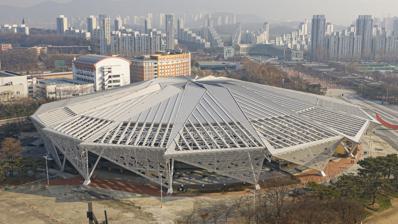
Building: Olympic Gymnastics Arena
Country: South Korea
Year built: 1986
Indoor sports arena in Seoul, South Korea Olympic Gymnastics Arena KSPO Dome The arena in 2020 Location Bangi-dong , Songpa District , Seoul , South Korea Coordinates 37°31′09″N 127°07′39″E / 37.51916°N 127.127514°E / 37.51916; 127.127514 Capacity 15,000 Construction Broke ground 31 August 1984 Opened 30 April 1986 Renovated 2016–2018 Architect Kim Swoo-geun (Space Group of Korea – SKG) Structural engineer David H. Geiger (original) Haeahn Architecture (2018 renovations) Korean name Hangul 올림픽체조경기장 Hanja 奧 林 匹 克 體 操 競 技 場 Revised Romanization Ollimpik chejo gyeonggijang McCune–Reischauer Ollimp'ik ch'ejo kyŏnggijang The Olympic Gymnastics Arena ( Korean : 올림픽체조경기장 ), also known as the KSPO Dome since 2018, is an indoor arena located within the Olympic Park in Seoul , South Korea. It has a capacity of 15,000. It was constructed between 31 August 1984 and 30 April 1986, to host the gymnastics competitions at the 1988 Summer Olympics . The roof was designed by David H. Geiger . It is a self-supporting cable dome – the first of its kind ever built – with a four-layer fabric cladding. In 2018, the arena was extensively remodeled, including improving the conditions for concerts and redesigning the facade. History The arena in 2008 with the old facade Since the Olympics it has hosted a variety of events, notably as a concert venue for both South Korean and international artists. The arena is also infamous due to an incident on 17 February 1992 when American boy band New Kids on the Block abruptly halted their performance after 20 minutes due to a fatal human crush incident where female Korean teenagers swarmed the band to the stage. One person was killed and about 50 people treated for injuries. Events Olympic Gymnastics Hall in 2012 This is a dynamic list and may never be able to satisfy particular standards for completeness. You can help by adding missing items with reliable sources . 1991–1999 Andy Lau : First Concert Tour – 16–19 August 1991 New Kids on the Block : No More Games Tour – 17 February 1992 Bryan Adams : So Far So Good Tour – 22 February 1994 Deep Purple : 'The Battle Rages On' Tour – 18 and 19 March 1995 Toto : Tambu World Tour – 14 April 1996 Santana : Dance of the Rainbow Serpent Tour – 22 May 1996 Def Leppard : Slang World Tour – 8 June 1996 Céline Dion : Falling Into You: Around the World – 21 February 1997 Eric Clapton : Change The World Tour – 9 and 10 October 1997 H.O.T. : 98 H.O.T. 1st Concert – 23–25 January 1998 Metallica : Poor RE-Touring Me – 24 and 25 April 1998 Megadeth : Cryptic Writings Tour – 14 November 1998 Alanis Morissette : Junkie Tour 1999 – 26 October 1999 2000–2007 Megadeth: Risk Tour – 1 March 2000 Linkin Park : Meteora World Tour – 29 October 2003 Namie Amuro : So Crazy Tour – 13–15 May 2004 1st Asia Song Festival , organised by Korea Foundation for International Culture Exchange, 16 November 2001 L'Arc~en~Ciel : ASIALIVE 2005 – 3 September 2005 Backstreet Boys : never gone tour – 14 January 2006 Shinhwa : 2006 Tour: State of the Art – 13 and 14 May 2006 Eric Clapton: Back Home World Tour 2006/7 – 23 January 2007 Christina Aguilera : Back to Basics Tour – 23 and 24 June 2007. Opening acts: Ivy (day 1) and Lee Min-woo (day 2) BigBang : The R.E.A.L – 30 December 2006 SM Town : 2007 SM Town Summer Concert – 30 June – 1 July 2007 Beyoncé : The Beyoncé Experience – 9 and 10 November 2007 BigBang: The G.R.E.A.T – 28, 29 and 30 December 2007 2008 Céline Dion: Taking Chances World Tour – 18 and 19 March 2008 Shinhwa: Shinhwa Must Go On: 10th Anniversary Live in Seoul – 29 and 30 March 2008 Maroon 5 : It Won't Be Soon Before Long Tour – 7 May 2008 Duran Duran : Red Carpet Massacre Tour – 17 April 2008 L'Arc~en~Ciel: TOUR 2008 L'7 ~ Trans ASIA via PARIS – 17 May 2008 Billy Joel : Billy Joel Live in Seoul 2008 – 15 November 2008 2009 BigBang: Big Show 2009 – 30, 31 January and 1 February TVXQ : The 3rd Asia Tour: MIROTIC – 20, 21 and 22 February Rain : The Legend of Rainism – 9 and 10 October Beyoncé: I Am... World Tour – 20 and 21 October G-Dragon : Shine A Light Concert – 5 and 6 December Guns N' Roses : Chinese Democracy Tour – 13 December 2010 BigBang: Big Show 2010 – 29, 30 and 31 January Whitney Houston : Nothing but Love World Tour – 6 and 7 February SS501 : 1st Asia Tour "Persona" Encore – 27 February Bob Dylan : Never Ending Tour 2010 – ngày 31 tháng 3 2PM : Don't Stop Can't Stop – 31 July and 1 August Super Junior : Super Show 3 – 14 and 15 August 2010 Lee Seung-gi : Hope Concert – 21 November 2011 Shinee : Shinee World – 1 and 2 January Taylor Swift : Speak Now World Tour – 11 February Eric Clapton: 2011 Tour – 20 February BigBang: Big Show 2011 – 25–27 February Santana: Asia / Australia Tour 2011 – 9 March The Eagles : Long Road Out of Eden Tour – 15 March Girls' Generation : Girls' Generation Tour – 23 and 24 July Linkin Park: A Thousand Suns World Tour – 8 September Super Junior: "Super Show 4 World Tour" – 19 and 20 November 2011 Melon Music Awards – 24 November YG Family : YG Family Concert – 3 and 4 December Lee Seung-gi: Hope Concert 2011 – 10 and 11 December 2012 21st Seoul Music Awards – 19 January Beast : Beautiful Show – 4 and 5 February Infinite : 1st Concert Second Invasion – 11 and 12 February Kara : Karasia in Seoul – 18 and 19 February BigBang: Alive Galaxy Tour – 2, 3 and 4 March Shinhwa: 2012 Shinhwa Grand Tour in Seoul: The Return – 24 and 25 March Super Junior: "Super Show 4 World Tour" Encore – 26 and 27 May Shinee: Shinee World II – 21 and 22 July 2NE1 : New Evolution Global Tour – 28 and 29 July TVXQ: Catch Me: Live World Tour – 17 and 18 November Elton John: 40th Anniversary of the Rocket Man – 27 November Lee Seung-gi: Hope Concert 2012 – 1 and 2 December Sting : Back to Bass Tour – 5 December 2012 Melon Music Awards – 14 December 2013 BigBang: Alive Galaxy Tour: The Final – 25, 26 and 27 January 10cm : Fine Thank You and You? – 23 February Shinhwa: 2013 Shinhwa 15th Anniversary Concert: The Legend Continues – 16 and 17 March Super Junior: Super Show 5 World Tour – 23 and 24 March G-Dragon: One of a Kind World Tour – 30 and 31 March Sigur Rós : Sigur Rós World Tour 2013 – 19 May Girls' Generation: Girls & Peace World Tour – 8 and 9 June Beast: 2013 Beautiful Show – 20 and 21 July Shinhwa: 2013 Shinhwa Grand Tour in Seoul: The Classic – 3 and 4 August (finale shows) Infinite: One Great Step – 9 and 10 August 2013 Melon Music Awards – 14 November VIXX : The Milky Way Global Showcase Finale In Seoul – 17 November 2014 Teen Top : High Kick Tour – 22 and 23 February BigBang: BigBang+α in Seoul 2014 – 24, 25 and 26 January 3rd Gaon Chart K-Pop Awards – 12 February Infinite: One Great Step Returns – 28 February and 1 March Shinee: Shinee World III – 8 and 9 March Shinhwa: 16th Anniversary Concert 'Here' – 22 and 23 March Bruno Mars : The Moonshine Jungle Tour – 8 April Exo : Exo from Exoplanet 1 – The Lost Planet – 23, 24 and 25 May Beast: 2014 Beautiful Show – 16 and 17 August 2014 League of Legends World Championship Semifinals – 11 and 12 October 2014 Melon Music Awards – 13 November 2015 24th Seoul Music Awards – 22 January 4th Gaon Chart K-Pop Awards – 28 January Winner : Worldwide Inner Circle Conference WWIC 2015 – 31 January Park Hyo-shin : 15th anniversary live tour – HAPPY TOGETHER – 14 and 15 February Infinite: 2015 Infinite Rally 2–28 February and 1 March Exo : Exo Planet 2 – The Exo'luxion – 7, 8, 13, 14 and 15 March Shinhwa: 17th Anniversary Concert – WE – 21 and 22 March VIXX: Live Fantasia [Utopia] – 28 and 29 March BigBang: Made World Tour – 25 and 26 April Shinee: Shinee World IV – 15, 16 and 17 May TVXQ: Tistory: Special Live Tour Encore – 13 and 14 June 2PM: House Party Concerts – 27 and 28 June Super Junior: Super Show 6 Seoul (encore) – 11 and 12 July Infinite: Infinite Effect World Tour – 8 and 9 August Beast: 2015 Beautiful Show – 29 and 30 August iKon : Debut Concert 'Showtime' – 3 October 2015 Melon Music Awards – 7 November Girls' Generation: Girls' Generation's Phantasia – 21 and 22 November UFC Fight Night: Henderson vs. Masvidal – 28 November g.o.d : god 2015 CONCERT – ngày 16, 17, 18, 19 and 20 tháng 12 2016 25th Seoul Music Awards – 14 January iKon: iKoncert 2016 'Showtime' Tour in SEOUL – 30 and 31 January Infinite: [Infinite Effect] Advance – 20 and 21 February BigBang: Made World Tour (Encore) – 4, 5 and 6 March Winner: Exit Tour in SEOUL – 12 and 13 March Exo : Exo Planet 2 – The Exo'luxion (dot) – 18, 19 and 20 March Shinhwa: 18th Anniversary Concert – HERO – 26 and 27 March Block B : Blockbuster Tour – 2 and 3 April BTS : The Most Beautiful Moment in Life on stage: epilogue – 7 and 8 May Xia : 5th Asia Tour Concert in Seoul: Xignature – 11 and 12 June Exo : Exo Planet 3 – The Exo'rdium – 22, 23, 24, 29, 30 and 31 July VIXX: Live Fantasia – 13 and 14 August Beast: 2016 Beautiful Show – 20 and 21 August Shinee: Shinee World V – 2, 3 and 4 September Sechs Kies : 2016 Concert 'Yellow Note' – 10 and 11 September 2018 Shinee: Shinee Special Party – The Shining – 1, and 2 September BtoB: 2018 BtoB Time – This Is Us – 10, 11 and 12 August iKon: iKon 2018 Continue Tour – 18 August 2nd Soribada Best K-Music Awards – 30 August Seventeen : 2018 Seventeen Concert 'Ideal Cut: The Final Scene' – 3 and 4 November Blackpink : In Your Area World Tour – 10 and 11 November IU : 2018 IU 10th Anniversary Tour Concert – 17 and 18 November Highlight : Highlight Live 2018 [Outro] – 24 and 25 November 2019 NCT 127 : NCT 127 1st Tour: Neo City – The Origin – 26 and 27 January Super Junior: Super Show 8: Infinite Time – 2 and 3 March NU'EST : NU'EST 2019 Concert: Segno in Seoul – 12, 13 and 14 April Troye Sivan : The Bloom Tour – 27 April Twice : Twice World Tour 2019 "Twicelights" – 25 and 26 May Got7 : Got World Tour 2019 "Keep Spinning" – 15 and 16 June BTS: 5th Muster 'MAGIC SHOP' – 22 and 23 June Park Hyo-shin : 20th anniversary live tour – 2019 LOVERS (KSPO Dome 360 degree stage) – 29 and 30 June 5, 7, 11 and 13 July 2nd Genie Music Awards – 1 August 3rd Soribada Best K-Music Awards – 22 and 23 August Exo : Exo Planet 5 – Exploration – 19, 20, 21, 26, 27 and 28 July Seventeen: Seventeen World Tour 'Ode To You' – 30, 31 August and 1 September The Chainsmokers : World War Joy Tour – 6 September Hans Zimmer : Live On Tour – 28 and 29 September AB6IX : AB6IX 1st World Tour "6ixense" in Seoul – 9 and 10 November NU'EST : NU'EST 2019 Fanmeeting: L.O.Λ.E Page – 15, 16 and 17 November IU : IU Tour Concert "Love, Poem" 2019 (KSPO Dome 360 degree stage) – 23 and 24 November [ unreliable source? ] Exo : Exo Planet 5 – Exploration (dot) – 29, 30, and 31 December 2020 Gmarket Smile Club Concert 2020 – 4 January BTS: Map of the Soul ON:E (Online) – 10 and 11 October 2021 Baekhyun : Beyond Live – Baekhyun: Light (Online) – 3 January 30th Seoul Music Awards (Online) – 16 May Twice: Twice 4th World Tour 'III' – 25 and 26 December 2022 Street Woman Fighter : On The Stage Encore Concert – 1 and 2 January Universe : "UNI-KON" 2022 – 2 and 3 July The Boyz : The Boyz World Tour The-B Zone in Seoul Encore – 5, 6, and 7 August Girls' Generation: Special Event – Long Lasting Love – 3 September Stray Kids : 2nd World Tour "MANIAC" Seoul Special (Unveil 11) – 17 and 18 September 2022 The Fact Music Awards – 8 October Blackpink: Born Pink World Tour – 15 and 16 October Treasure : Treasure Tour Hello – 12 and 13 November g.o.d : 23rd Anniversary Concert 2022 – 9, 10 and 11 December BtoB: BtoB 10th Anniversary Concert 2022 BtoB Time [Be Together] – 30, 31 December 2022 and 1 January 2023 2023 32nd Seoul Music Awards – 19 January 12th Circle Chart Music Awards – 18 February Conan Gray : Superache Tour – 28 February Seventeen: 2023 SVT 7th Fanmeeting <Seventeen in Carat Land> – 10, 11 and 12 March Harry Styles : Love On Tour – 20 March Tomorrow X Together : Act: Sweet Mirage – 25 and 26 March Red Velvet : Red Velvet 4th Concert "R to V" – 1 and 2 April Exo : Clock Fanmeeting – 8 and 9 April Twice : Twice 5th World Tour 'Ready To Be' – 15 and 16 April The Boyz: Zeneration World Tour – 19, 20 and 21 May Taeyeon : The Odd of Love – 3 and 4 June HYBE Labels : 2023 Weverse Con Festival – 10 and 11 June Shinee: Shinee World VI: Perfect Illumination – 23, 24 & 25 June Stray Kids: Stray Kids 3rd Fanmeeting 'Pilot For :☆☆☆☆☆' – 1 and 2 July Monsta X : Monsta X 7th Fanmeeting "MX Friends" – 8 and 9 July Enhypen : World Tour 'Fate' – 29 and 30 July Suga : Agust D Tour – 4, 5 and 6 August Infinite: Comeback Again – 19 and 20 August IU : I+UN1VER5E Fan Concert (360 degree stage) – 23 and 24 September Charlie Puth : Charlie the Live Experience – 20, 21 and 22 October Lim Young-woong : Lim Young Woong | Tour <IM HERO> 2023 (KSPO Dome 360 degree stage) – 27–29 October, 3–5 November NCT 127: Neo City – The Unity – 17–19 November, 24–26 November The Boyz: Zeneration World Tour (Encore) – 1–3 December Treasure : 2023 Treasure Concert 'Reboot' In Seoul – 15, 16, and 17 December 2024 Enhypen: Fate World Tour – 24–25 February IU: IU HEREH World Tour (360 degree stage) – 2–3 & 9–10 March Baekhyun : 2024 Baekhyun Asia Tour ‘Lonsdaleite’ – 16 and 17 March [ unreliable source? ] Stray Kids: 4th Fanmeeting "SKZ'S MAGIC SCHOOL" – 29, 30 and 31 March Highlight: “Lights Go On,Again” — 10, 11 and 12 May 2024 LCK Spring Playoff Finals AKMU : 2024 AKMU 10th Anniversary Concert [10VE] – 15 and 16 June The Boyz: Zeneration II World Tour– 12, 13 and 14 July Baekhyun : 2024 Baekhyun Asia Tour ‘Lonsdaleite’ (dot) – 27 and 28 July (G)I-dle : I-dol World Tour – 3 and 4 August Ive : Show What I Have World Tour Encore in Seoul – 10 and 11 August Treasure : 2024 Treasure 'Reboot' Final In Seoul – 15 August Stray Kids: Dominate World Tour – 24, 25, 31 August and 1 September Riize : Riizing Day – 13, 14 and 15 September Zerobaseone : Timeless World – 20, 21 and 22 September 2025 Babymonster : 1st World Tour <Hello Monsters>  – 25 and 26 January Taeyeon : The Tense – 7, 8 and 9 March Aespa : Synk: Parallel Line World Tour (Encore) – 15 and 16 March 2NE1 : Welcome Back Tour (Encore) – 12 and 13 April See also List of indoor arenas in South Korea . References